Josh Abramson

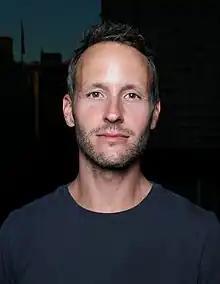
Abramson in 2021

Josh Abramson (born 1981) is an American entrepreneur and co-founder of the comedy website CollegeHumor. He was one of the principal owners and founders of Connected Ventures, whose properties also included Vimeo and BustedTees, and the co-founder, owner, and CEO of the crowdsourced T-shirt design company TeePublic.